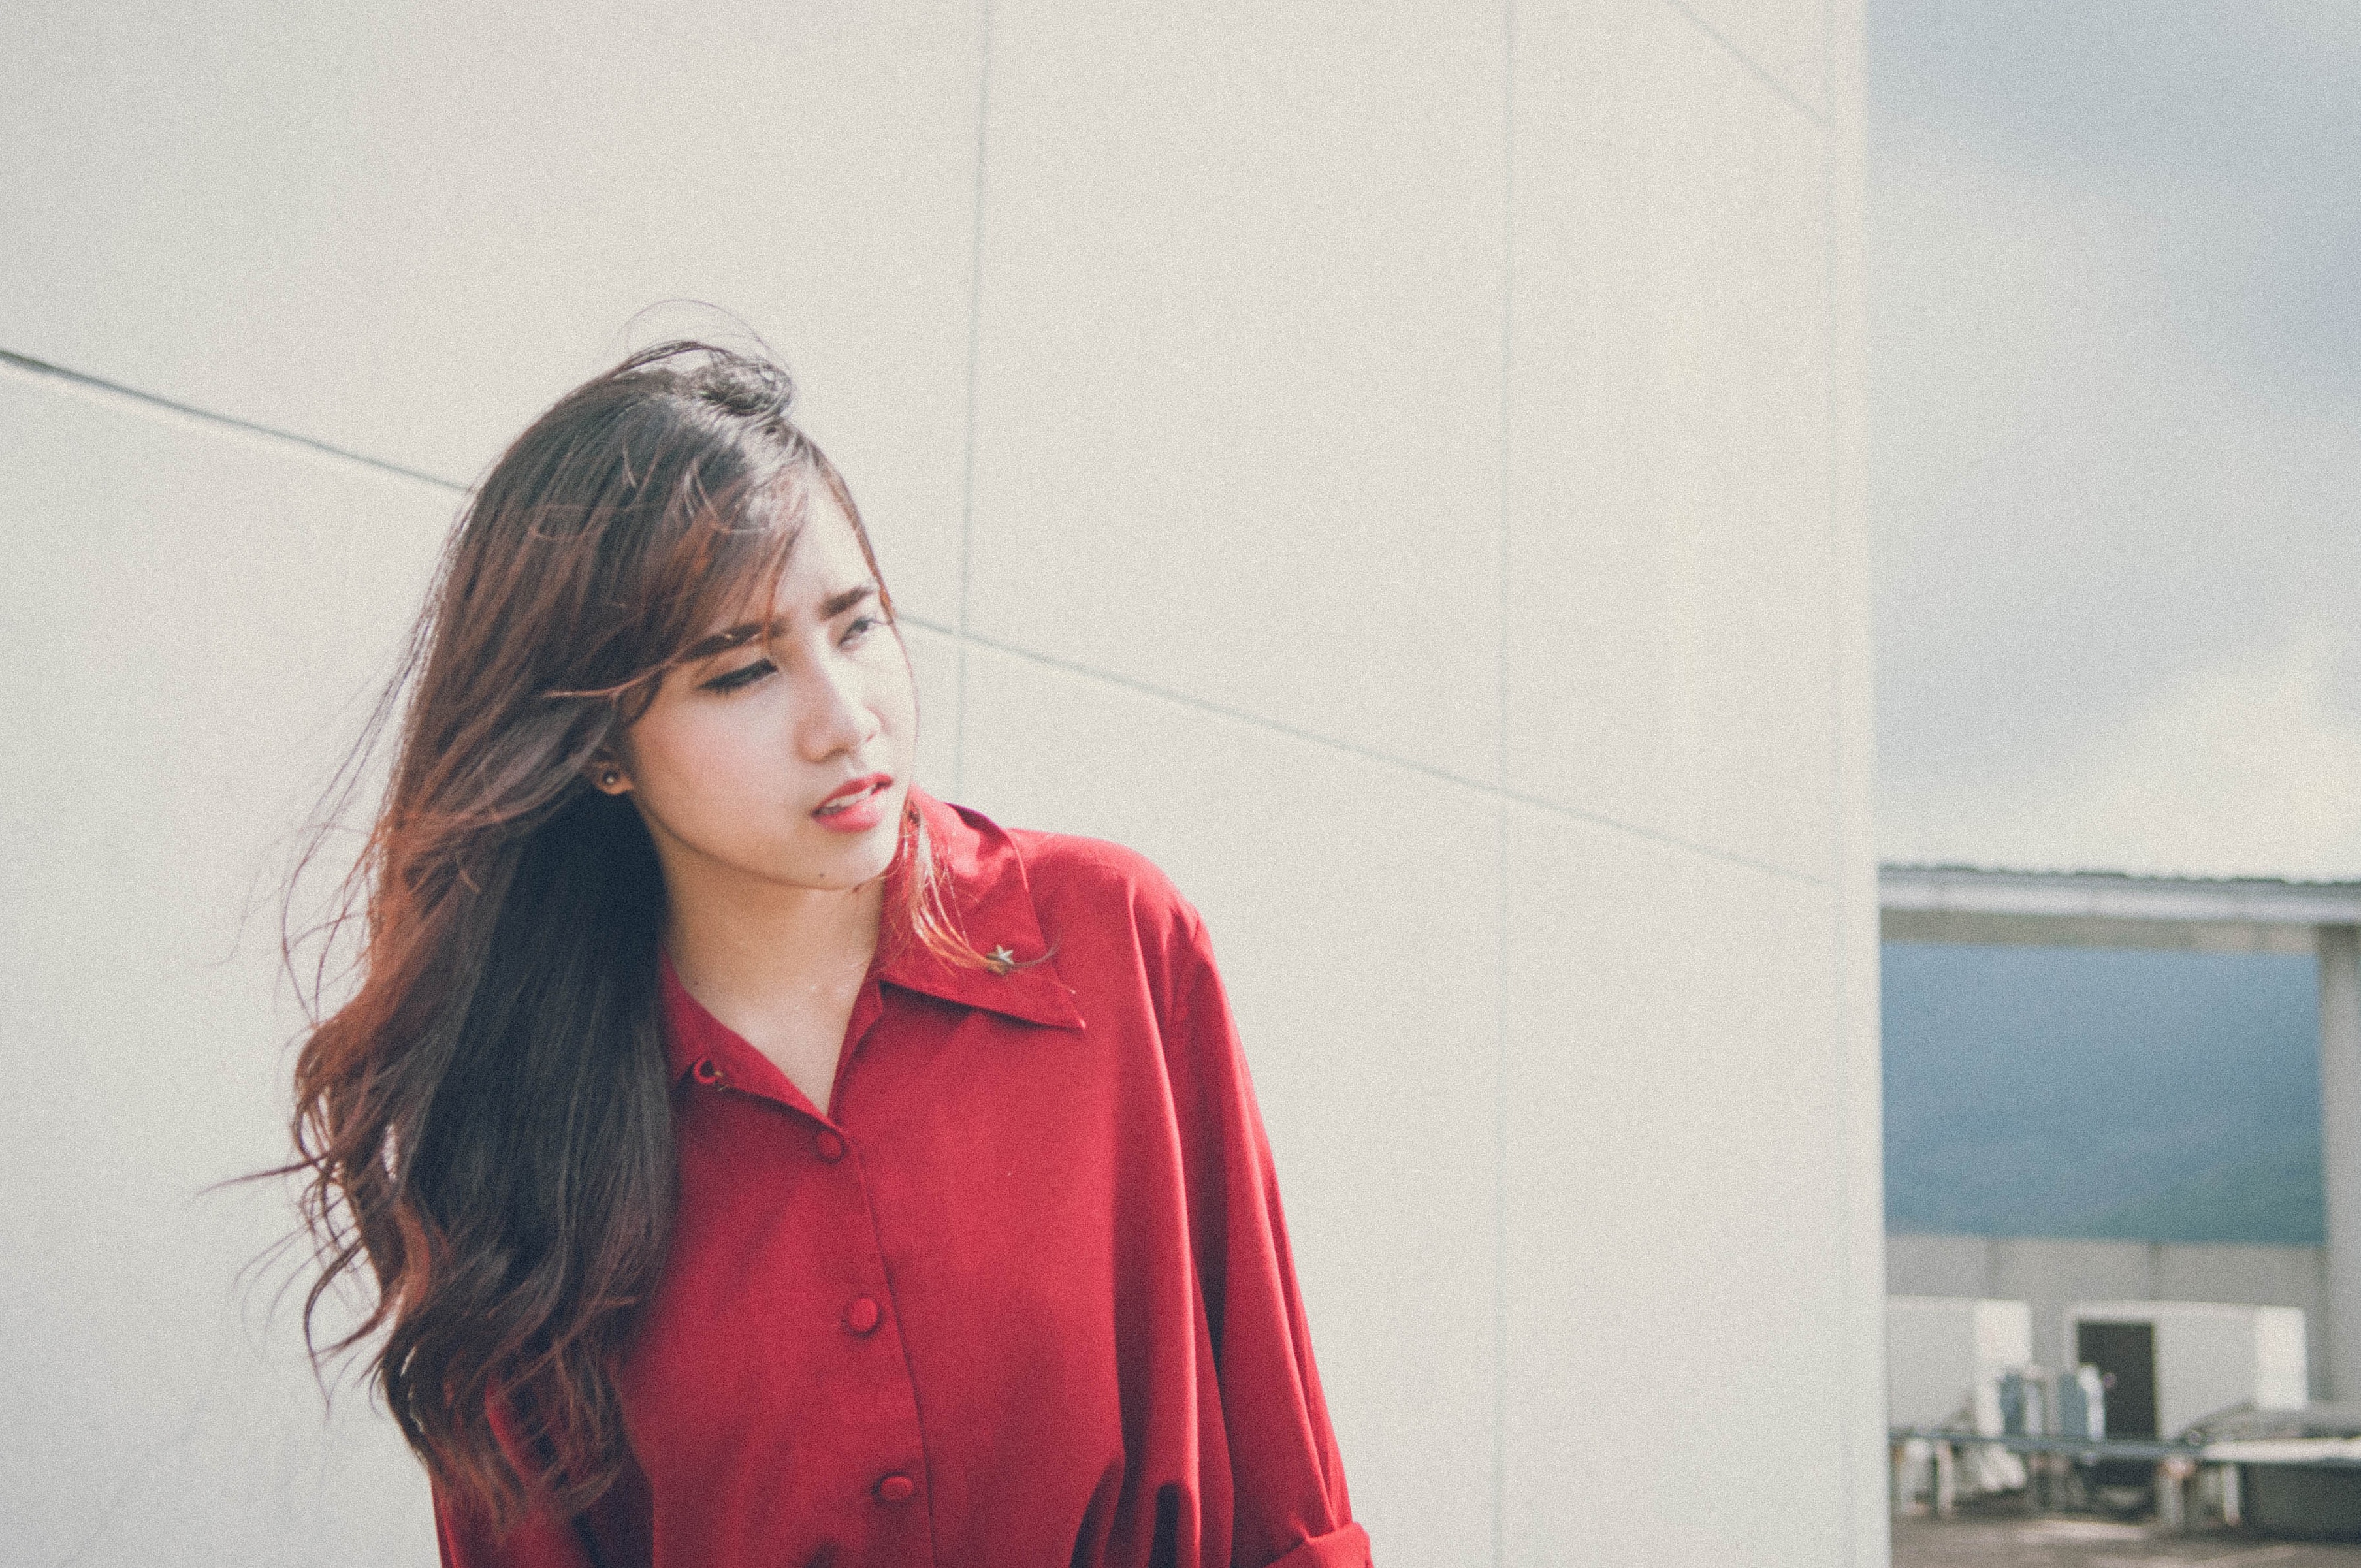
person, girl, model, red, color, fashion, clothing, long hair, dress, glasses, beauty, photo shoot